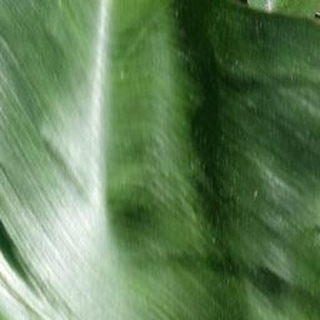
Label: healthy_corn